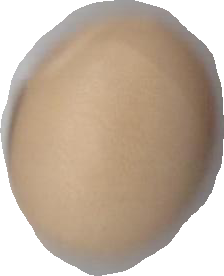
Variety: Anjasmoro